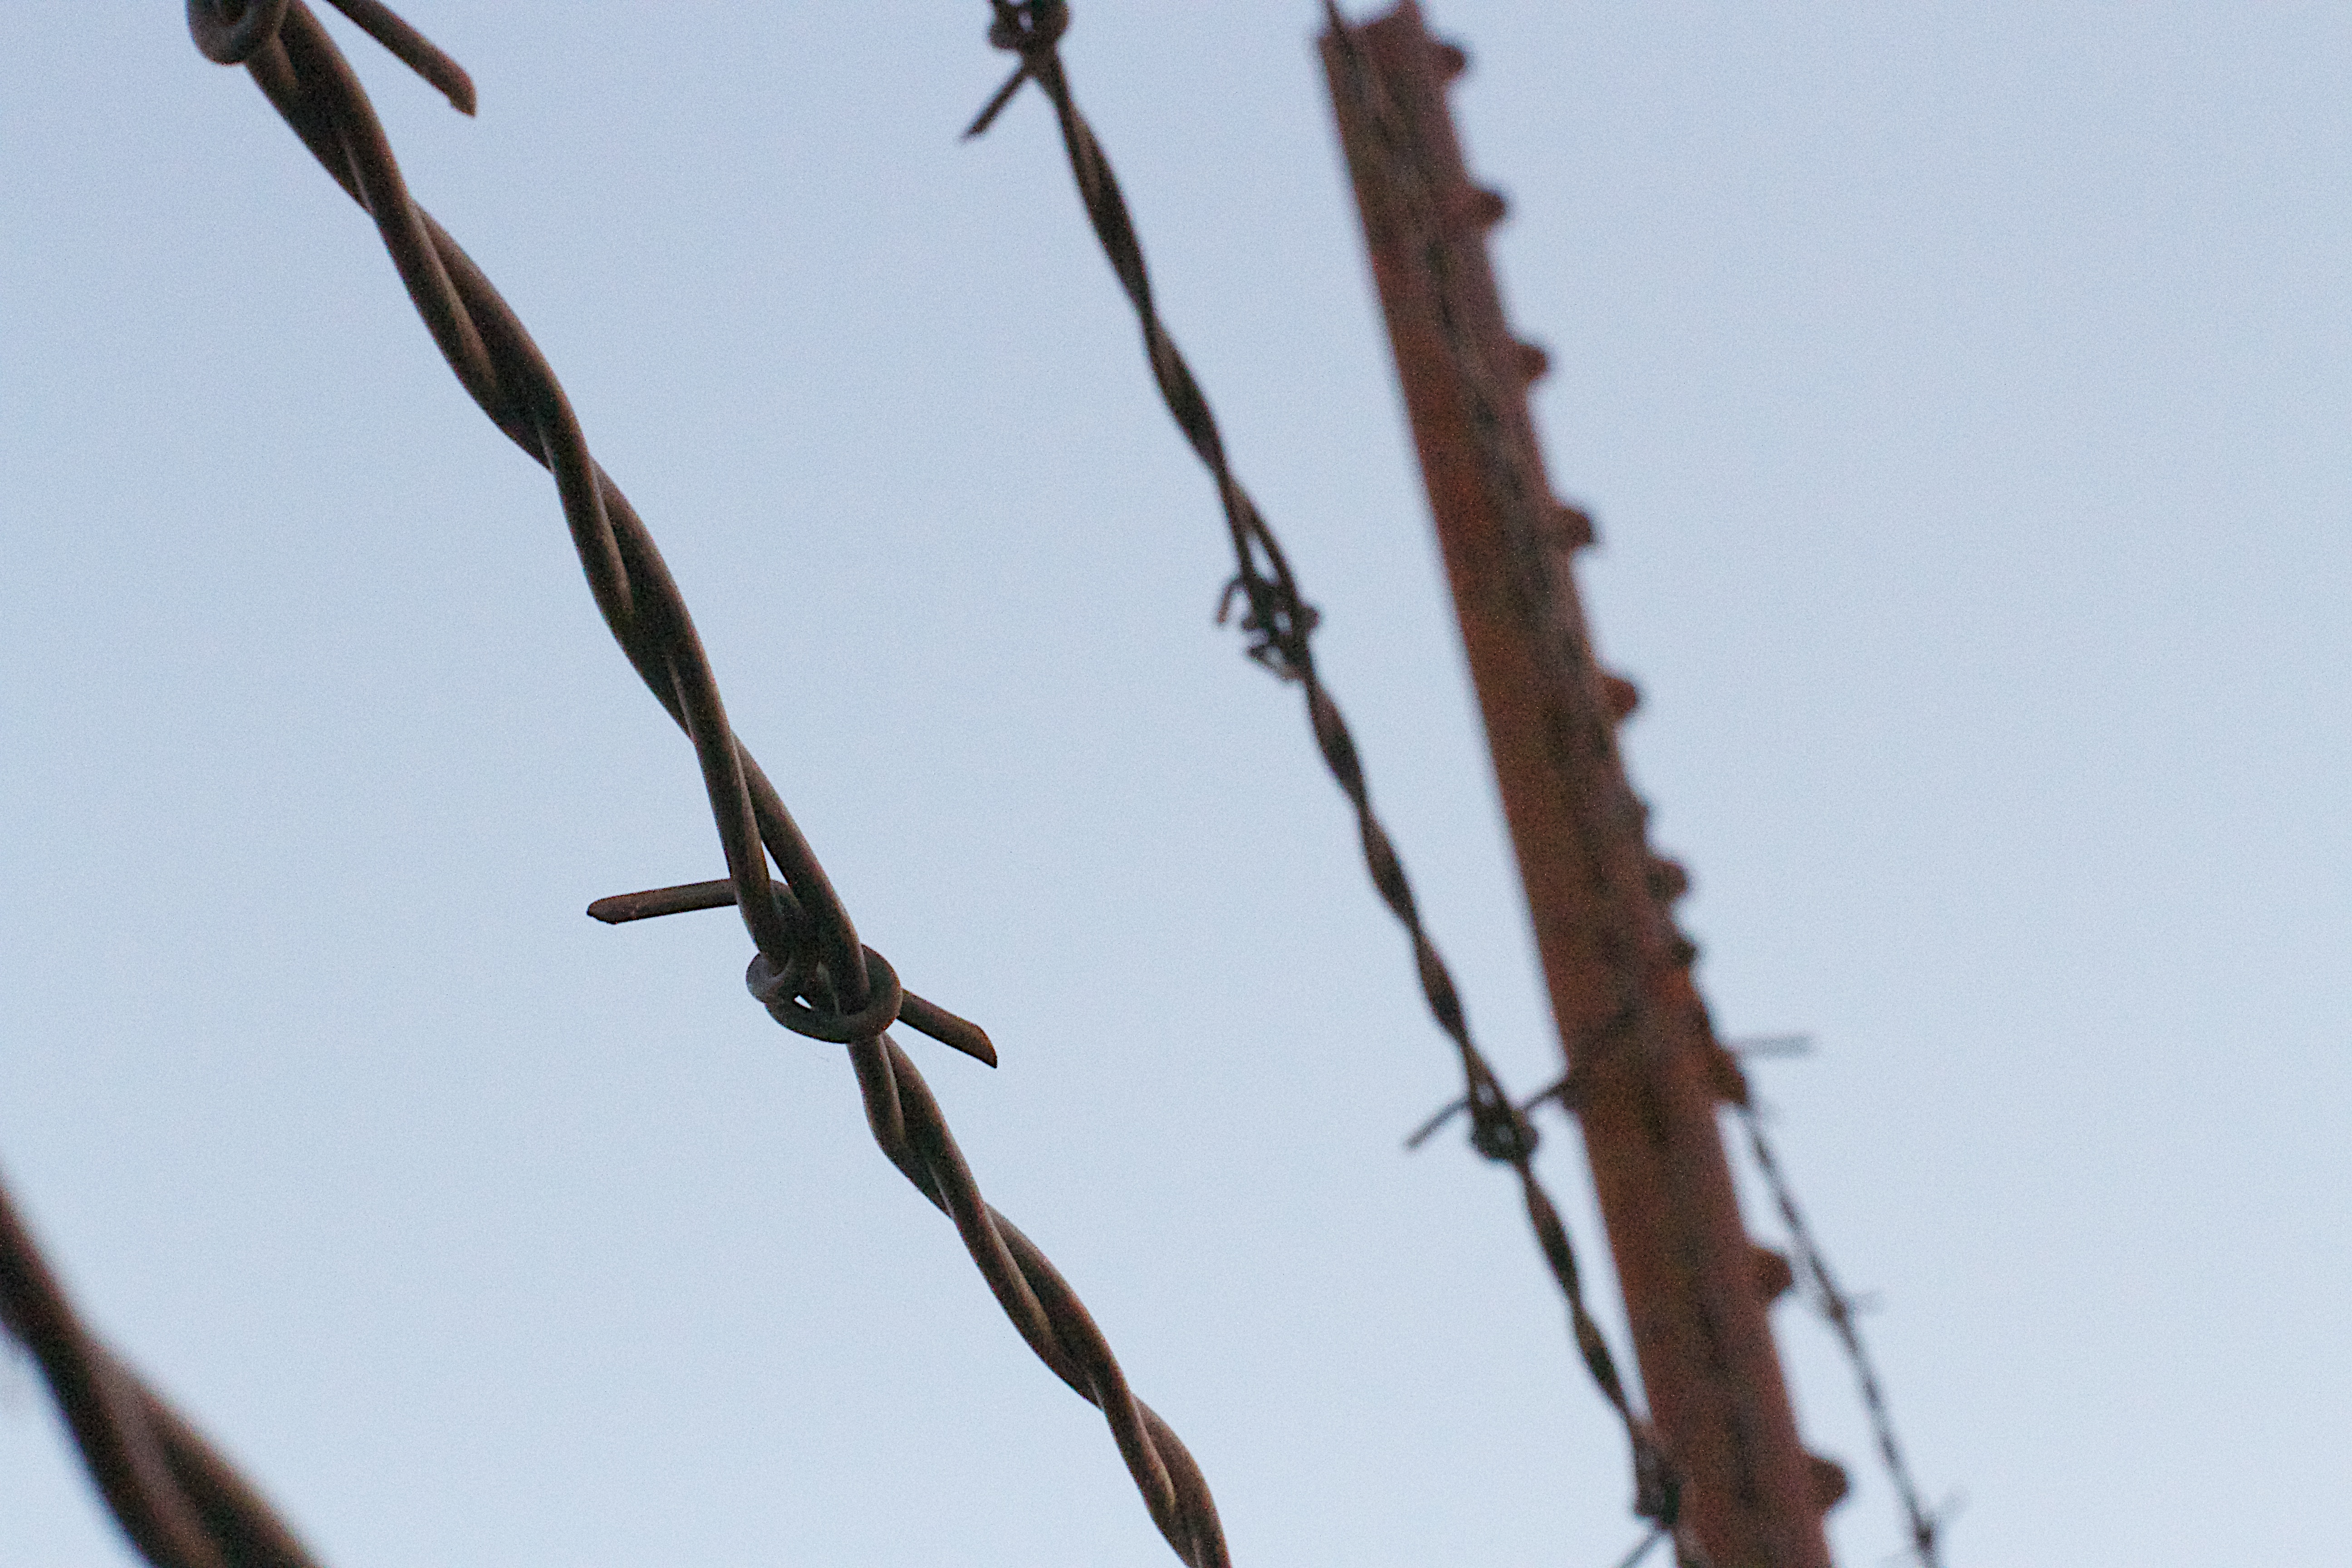
tree, branch, cactus, bird, fence, desert, twig, outdoor structure, wire fencing, perching bird